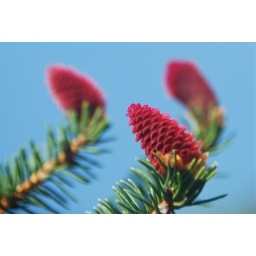
An evergreen with red pine coneslove that they're all pointing in the same direction, making an implied isoceles triangle.